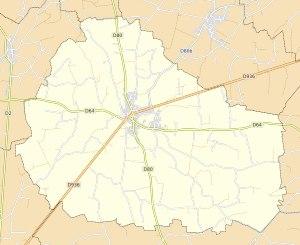
Neuville-les-Dames est une commune française, située dans le département de l'Ain en région Auvergne-Rhône-Alpes.